Thunder Force (video game)

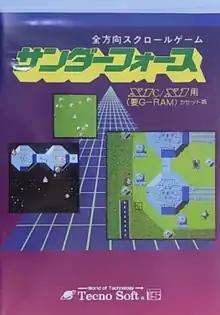
X1 cover art

is a multidirectional scrolling shooter released by Technosoft in 1983. It is the first game in the "Thunder Force" series. It was initially published for the X1 computer, then for the Sharp MZ-1500, PC-6001 mkII, and in 1985 on the PC-8801 mkII. In 1984, it was released for the FM-7 and PC-9801 computers as "Thunder Force Construction", featuring an add-on that allowed players to create custom areas, like a level editor or game creation system.